Wildlife of Ukraine

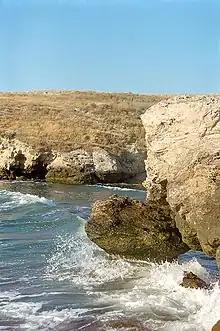
Cape Kazantyp

Conservation effort is through 33 Ramsar Wetlands of International Importance which cover 7,446.51 square kilometres, three biosphere reserves and three national parks.